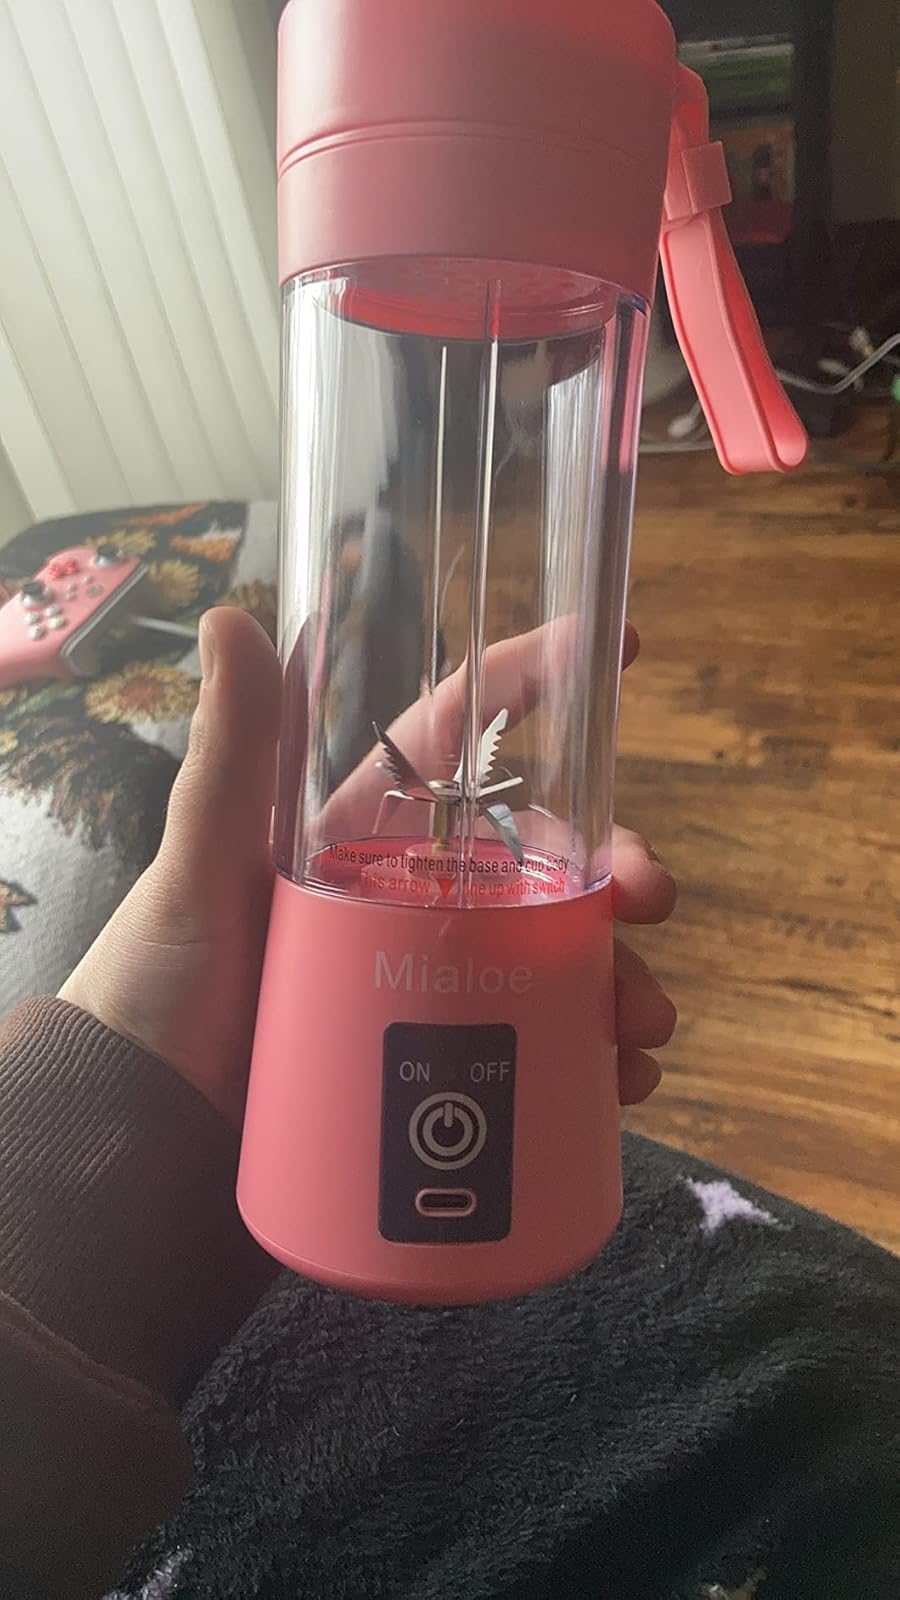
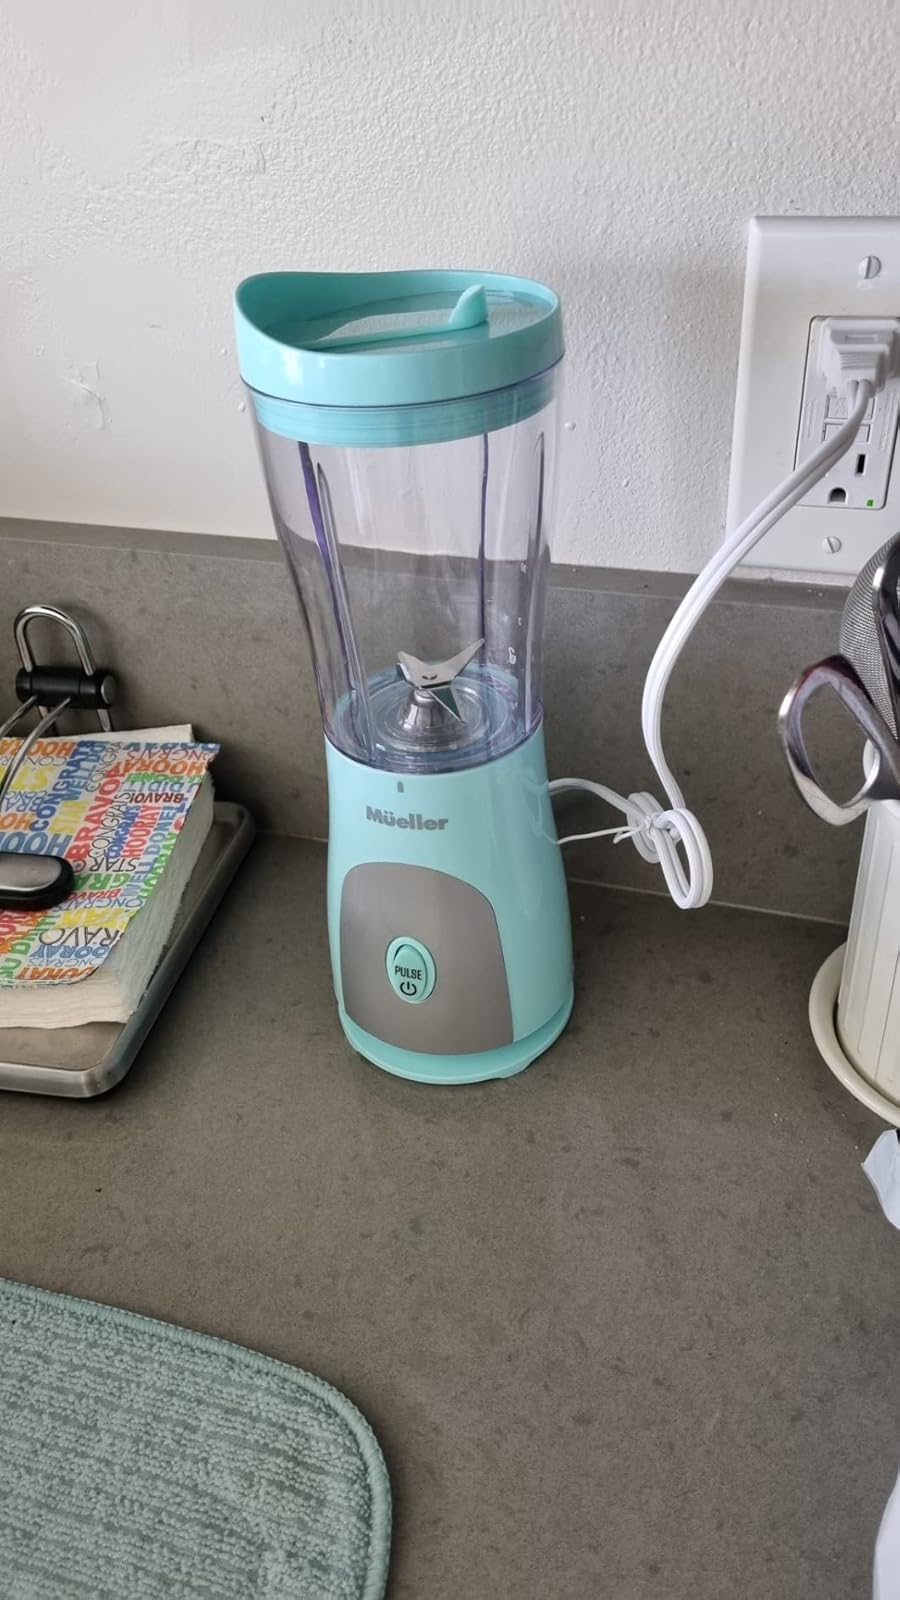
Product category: items_blender
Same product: no